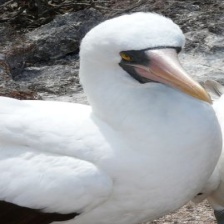
Species: MASKED BOOBY
Scientific name: SULA DACTYLATRA